SS Choctaw

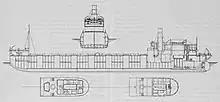
Cross section of "Choctaw"

The vessel had a cutaway stern and seven cargo hatches, and there were no interior bulkheads between the forward collision bulkhead and the engine bulkhead in her stern. "Choctaw" could carry of cargo; when she was fully loaded, she had a draught. She was powered by a triple expansion steam engine, steam for which was provided by two coal-fired Scotch marine boilers.